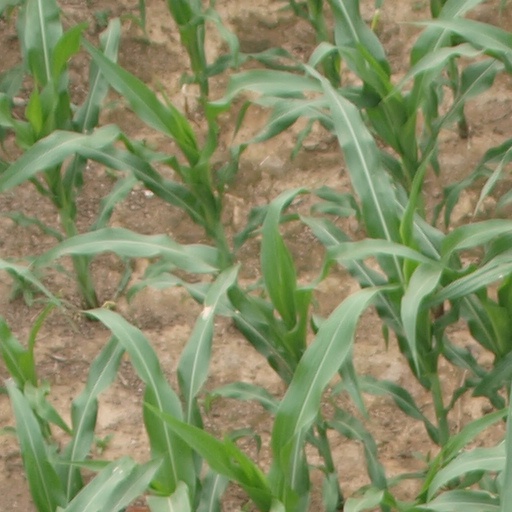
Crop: maize; corn